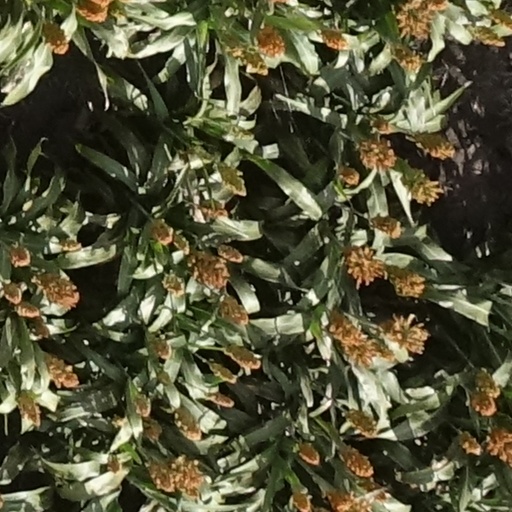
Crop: sorghum